Land defender

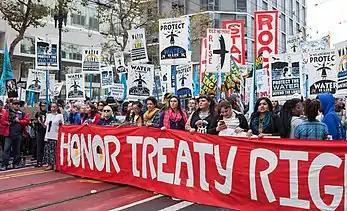
2016 "Stand with Standing Rock" march. Slogans include "We are here to protect" and "Defend the land."

A land defender, land protector, or environmental defender is an activist who works to protect ecosystems and the human right to a safe, healthy environment. Often, defenders are members of Indigenous communities who are protecting property rights of ancestral lands in the face of expropriation, pollution, depletion, or destruction.